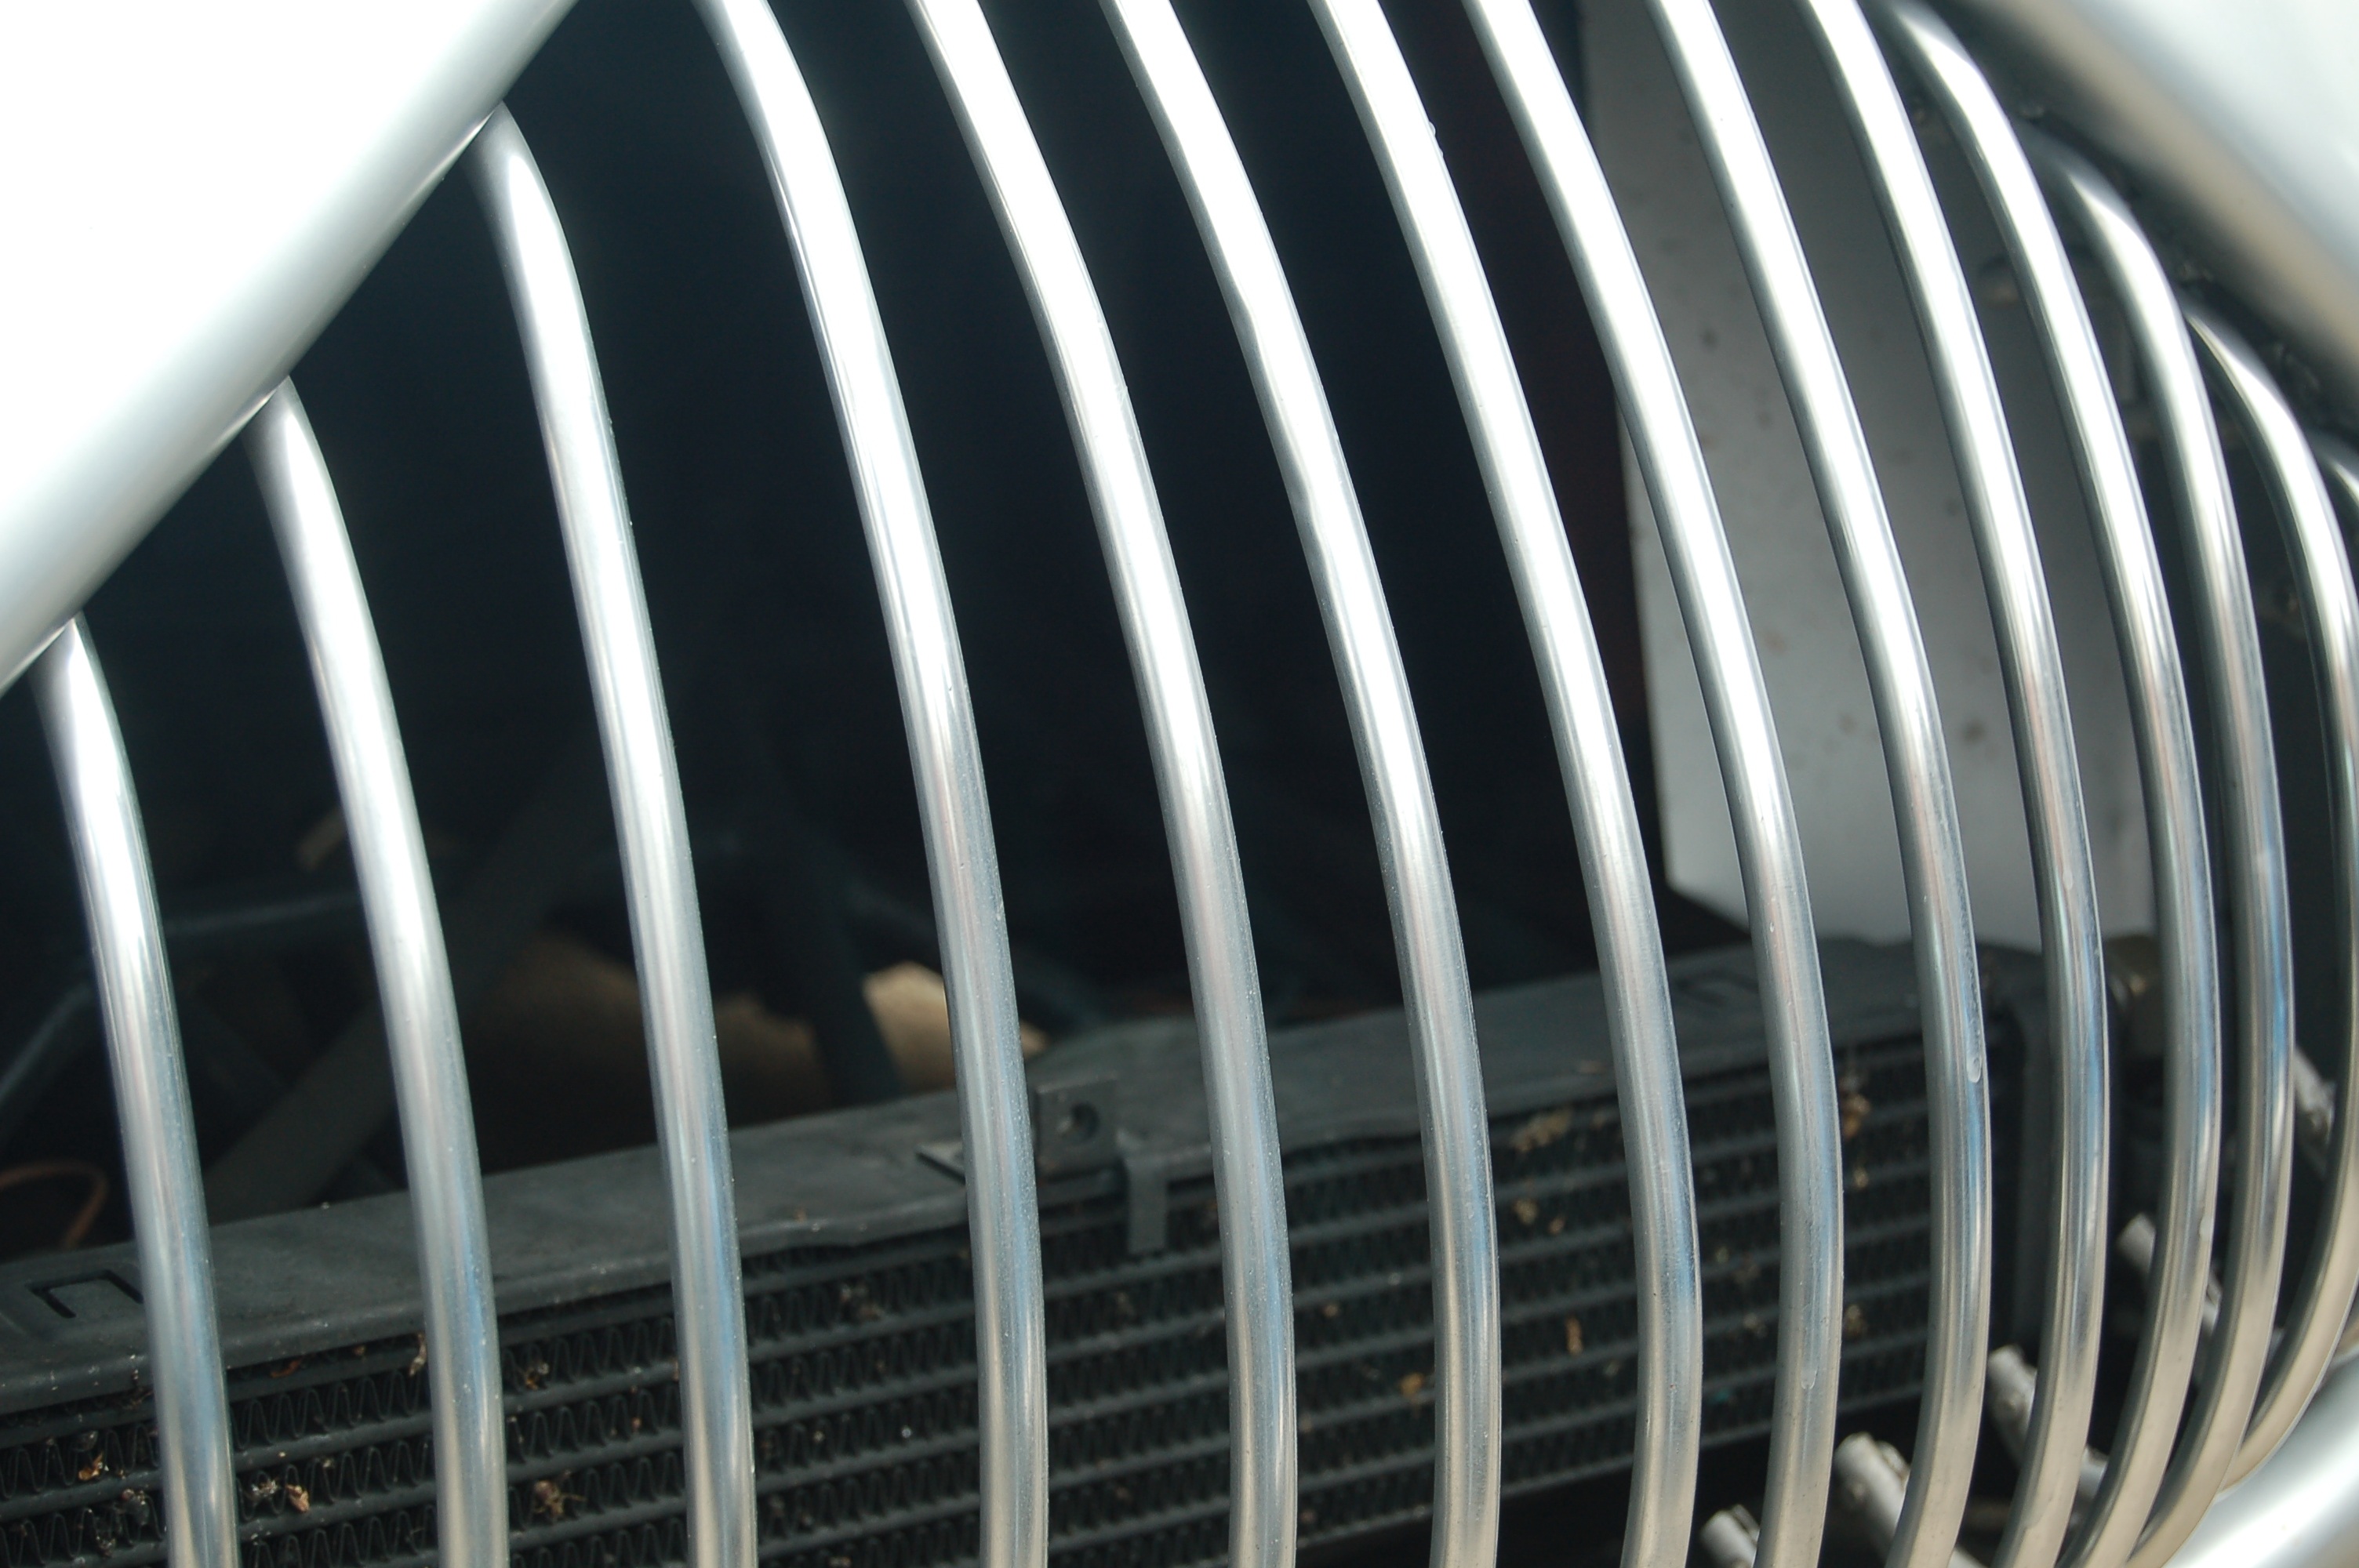
car, wheel, spoke, auto, tire, grille, bumper, rim, oldtimer, detail, automotive exterior, automotive tire